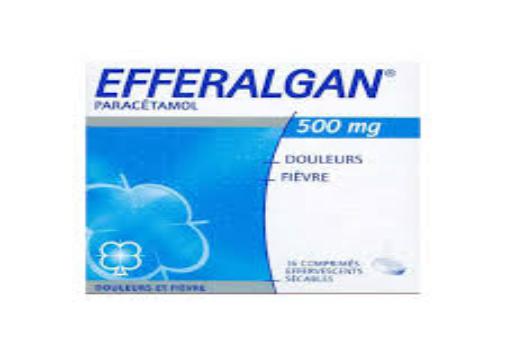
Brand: Efferalgan
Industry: Medical